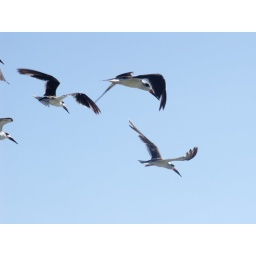
black skimmers flying at close range in the glorious blue sky above